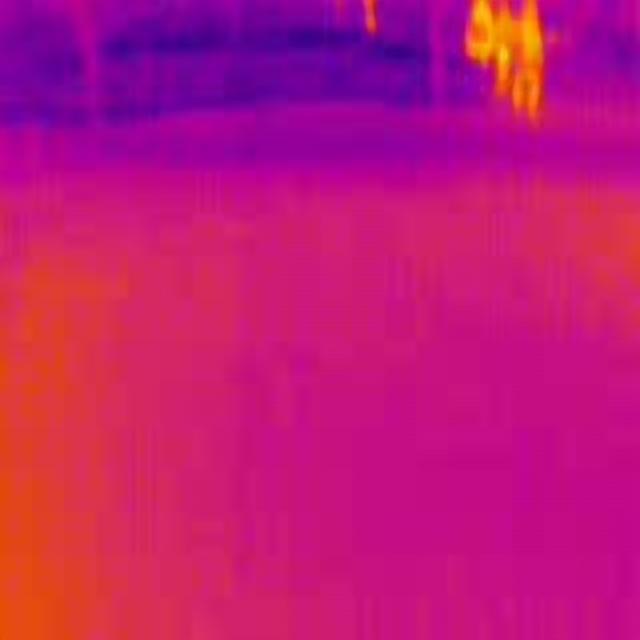
Detected objects:
label: person
label: person
label: person